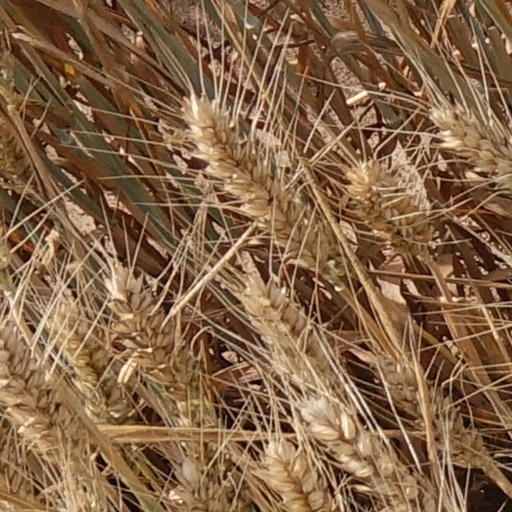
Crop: wheat